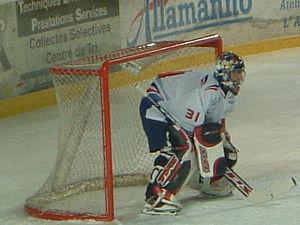
Patrick Rolland joueur de hockey sur glace français. Euro Ice Hockey Challenge, 2003, Briançon, France.
Patrick Rolland né le 7 juin 1969 à Montréal est un joueur de hockey sur glace qui occupait le poste de gardien de but avant de devenir entraîneur.